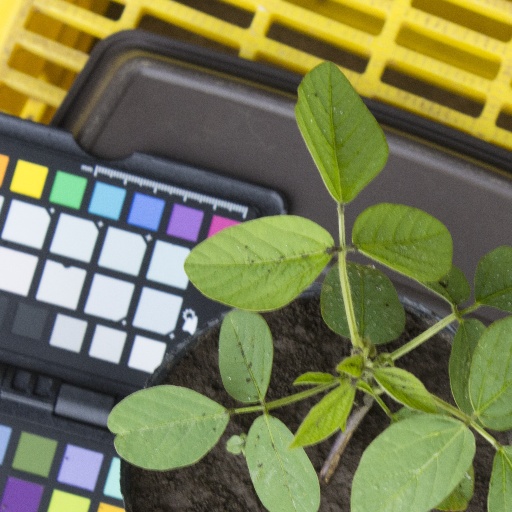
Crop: soybean